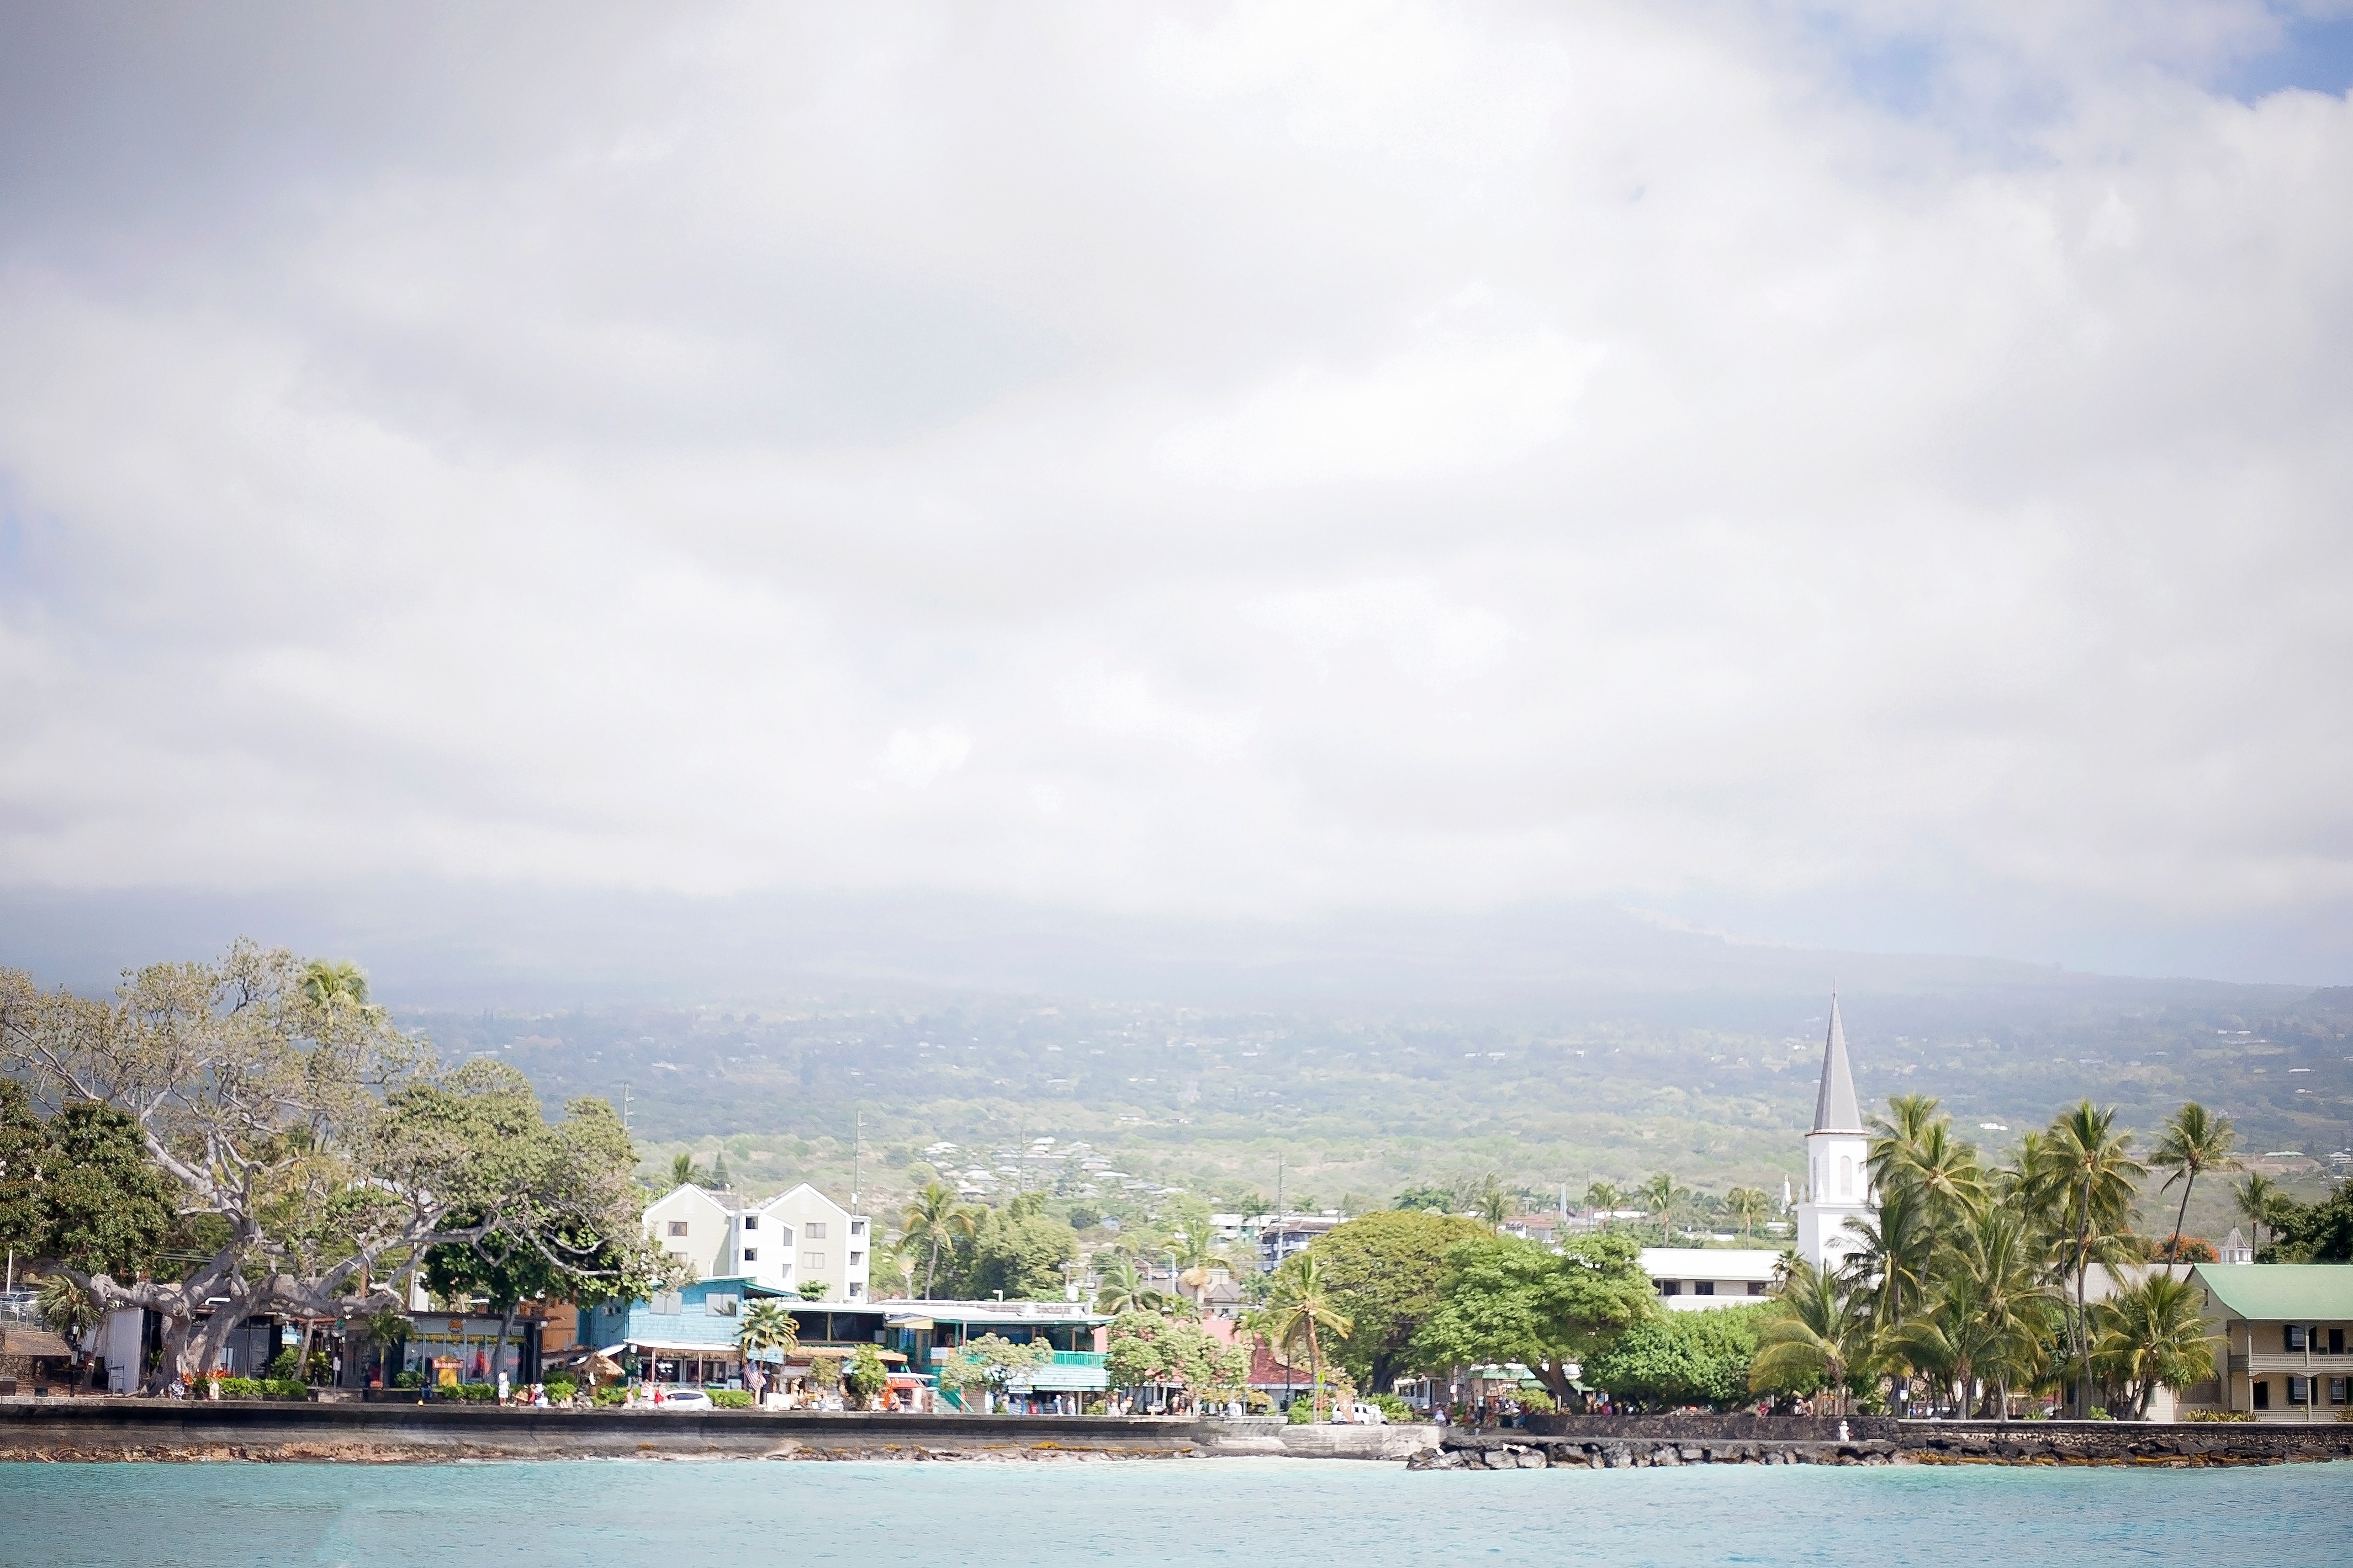
beach, sea, coast, cloud, shore, river, vacation, vehicle, bay, waterway, body of water